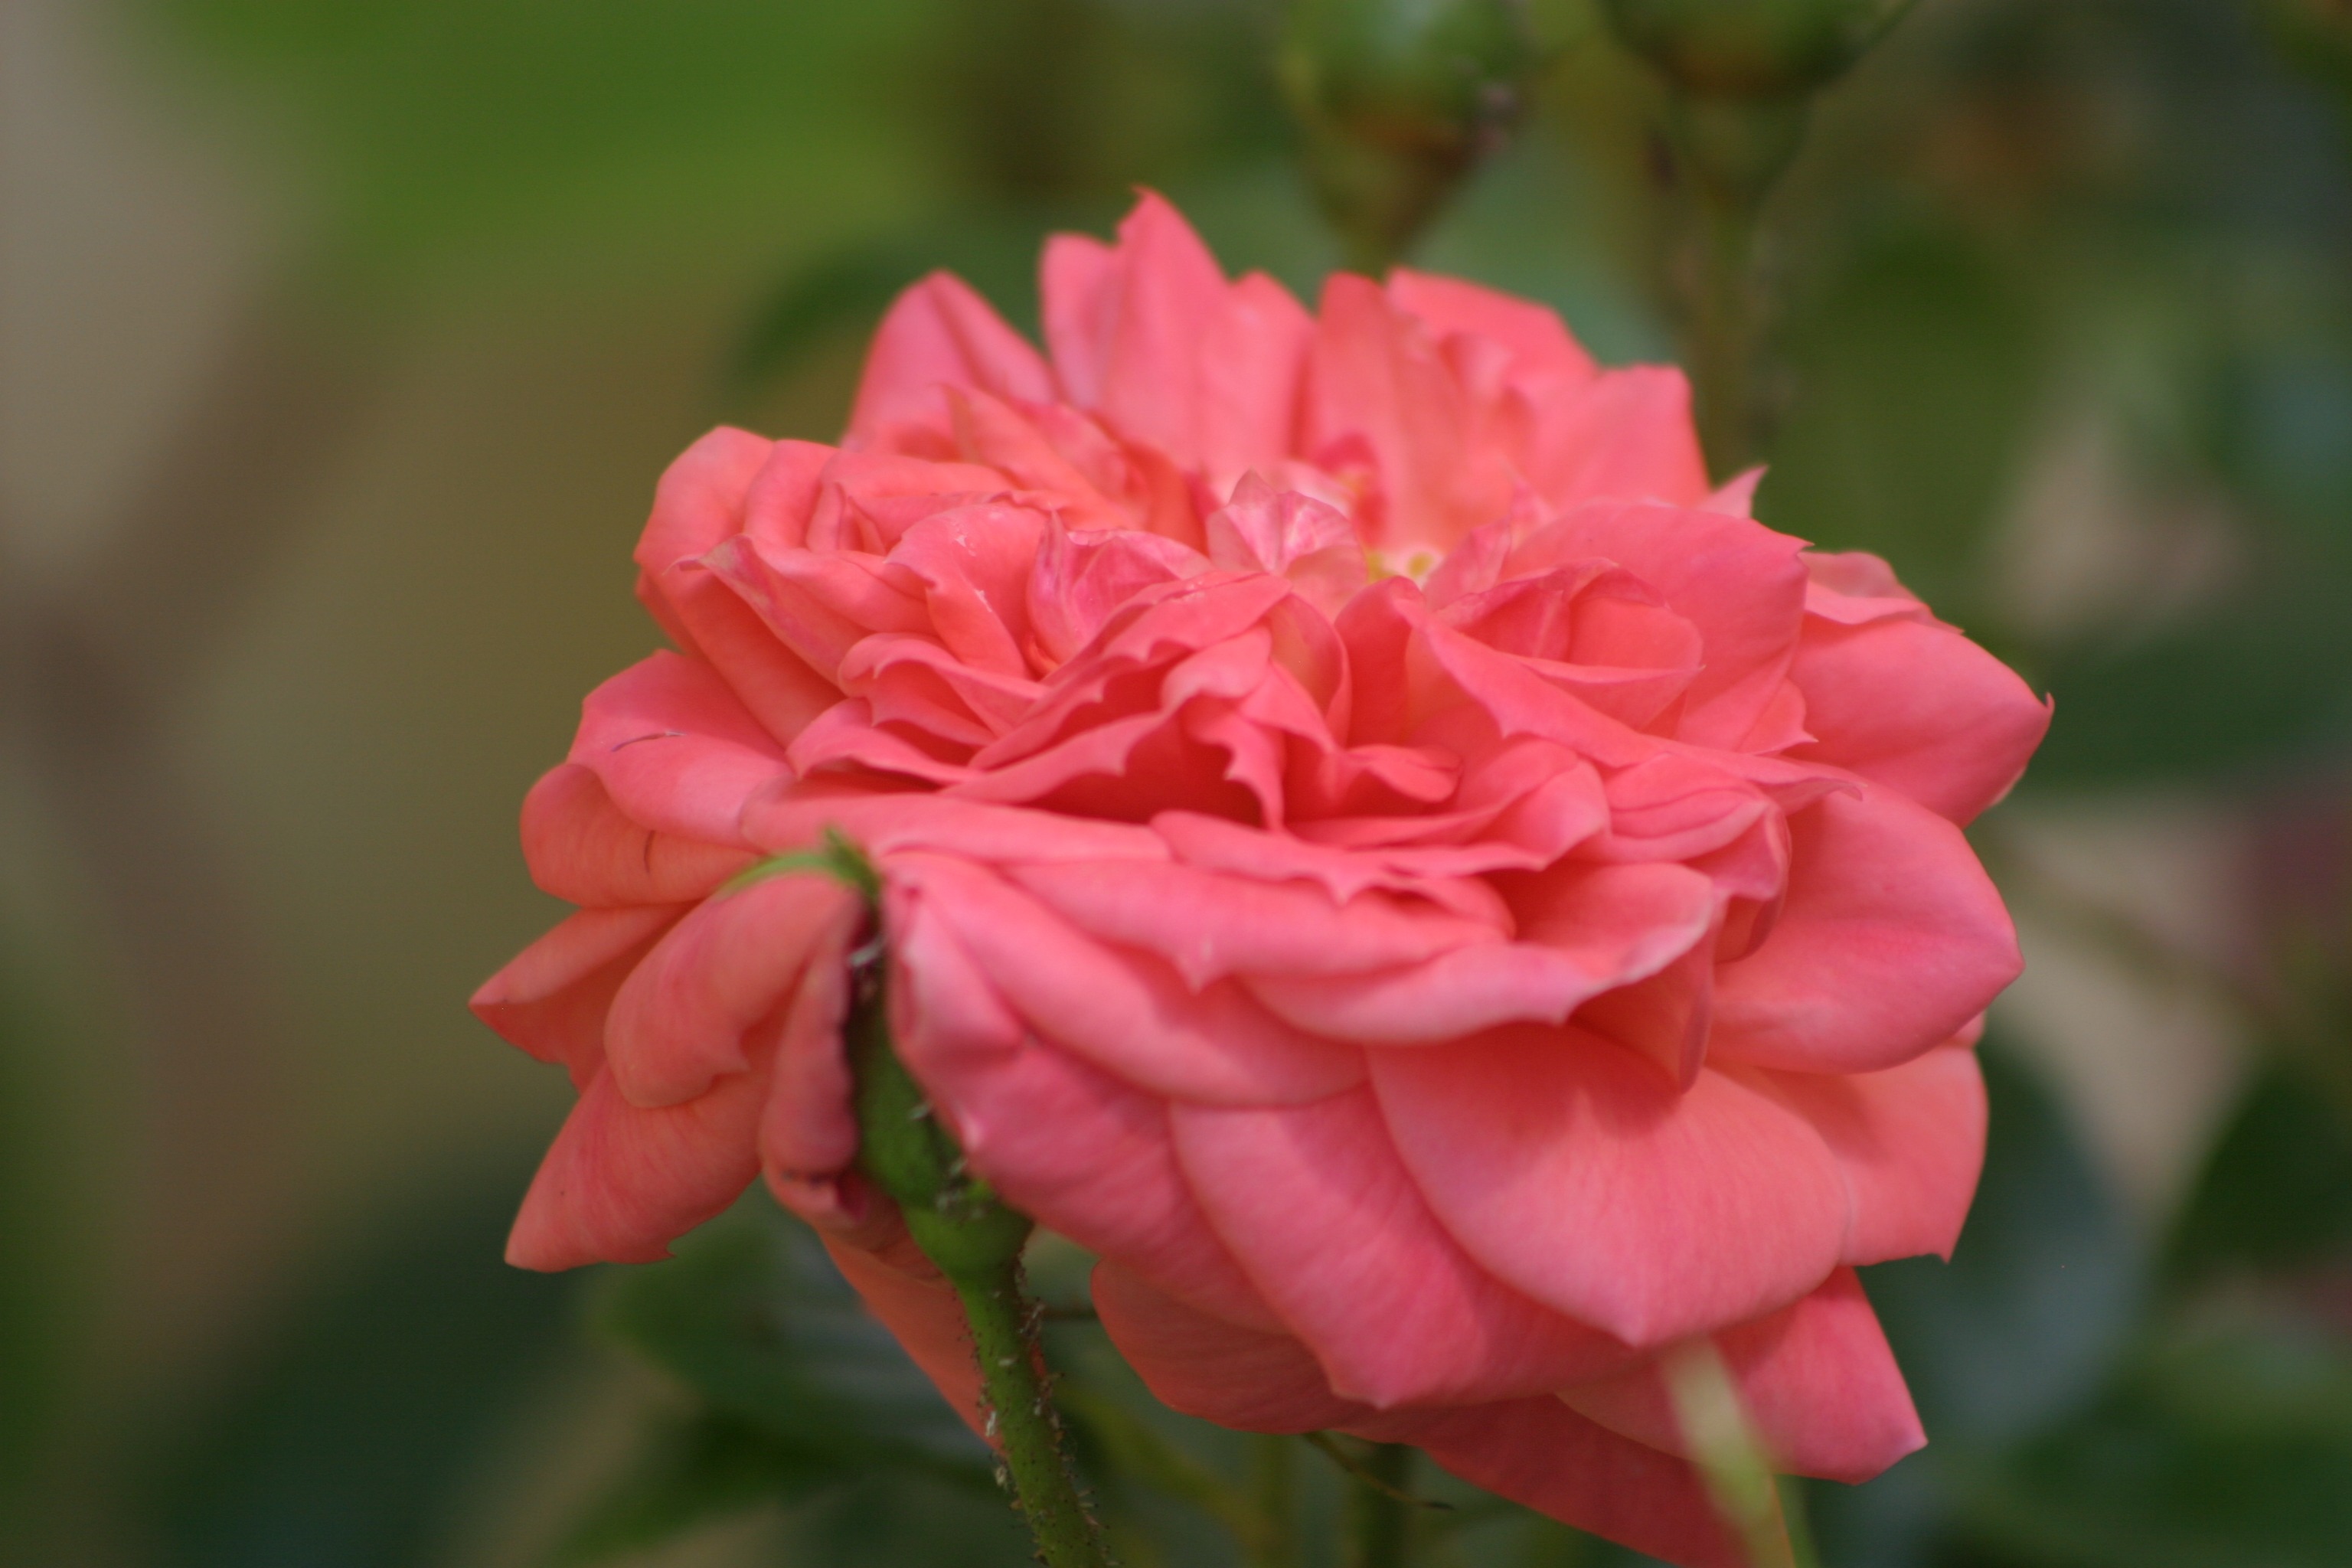
plant, flower, petal, rose, pink, flora, flowers, floribunda, macro photography, public record, flowering plant, garden roses, rose family, land plant, rosa centifolia, rose order, rose de resht